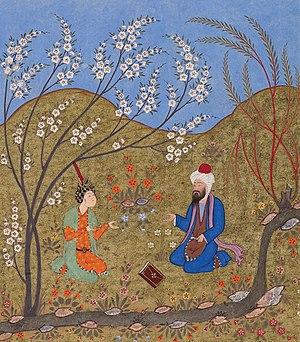
Ahmad Ghazali est un maître soufi persan, un écrivain, et un prêcheur éloquent. Il naquit en 1061 et mourut en 1123 ou 1126.